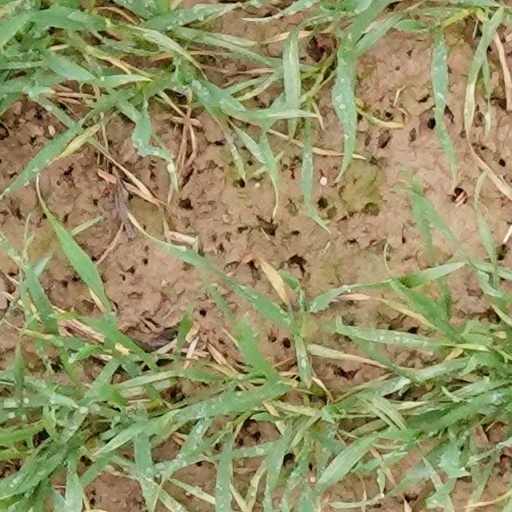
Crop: wheat